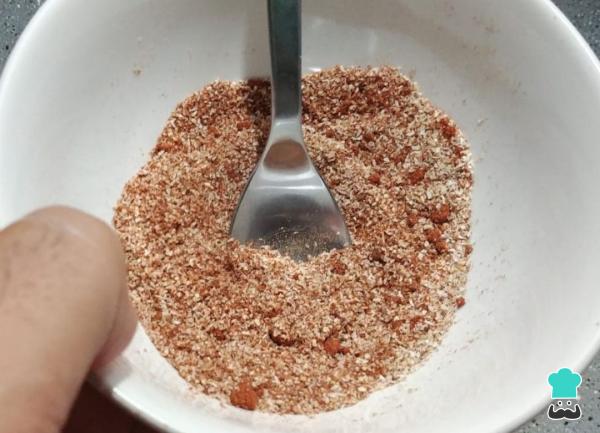
En un bol mezcla todas las especias: el ajo en polvo, la cebolla en polvo, el pimentón, el tomillo, la pimienta negra y la pimienta cayena, la canela y la nuez moscada.